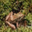
Label: frog